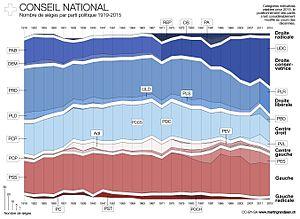
Nombre de sièges par parti politique au Conseil national (Parlement Suisse) 1919-2015 et évolution du rapport gauche/droite.
Le système politique de la Suisse est celui d'un État fédéral comportant trois niveaux politiques : la Confédération, les cantons et les communes. Les 26 États fédérés cèdent une partie de leur souveraineté à l'État fédéral. État démocratique, il se caractérise par une démocratie semi-directe, l’importance des droits civiques, politiques et fondamentaux ainsi que la neutralité en politique extérieure. La politique interne respecte la séparation des pouvoirs. Elle répond à la nécessité de recherche de consensus liée aux diversités régionales et linguistiques, par une représentation équilibrée au sein des institutions.
Les partis politiques sont très nombreux en Suisse, provoquant une fragmentation importante du paysage politique. Les quatre partis les plus importants, présents dans la plupart des cantons, sont le Parti socialiste, le Parti démocrate-chrétien, le Parti libéral-radical et l’Union démocratique du centre. Le plus important des partis non-gouvernementaux est le Parti écologiste suisse avec 28 députés au Conseil national.
Le Conseil national est la chambre basse de l'Assemblée fédérale suisse. Il représente la population suisse alors que le Conseil des États représente les cantons suisses. Il a été instauré par la constitution fédérale de 1848.